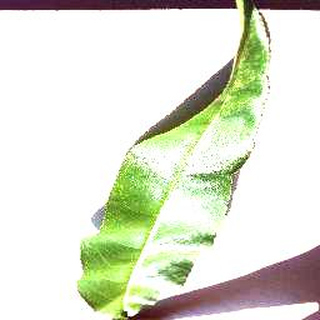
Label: healthy_peach